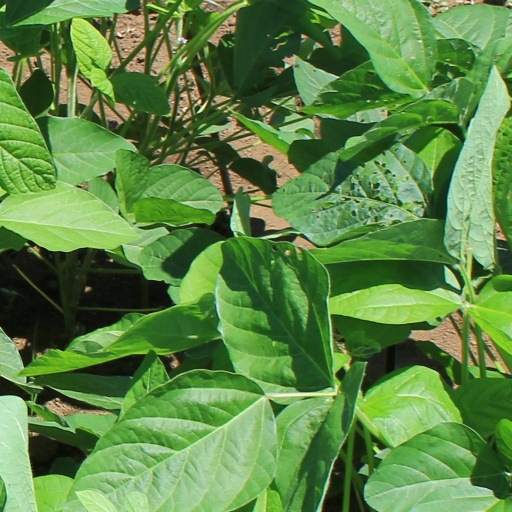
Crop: soybean